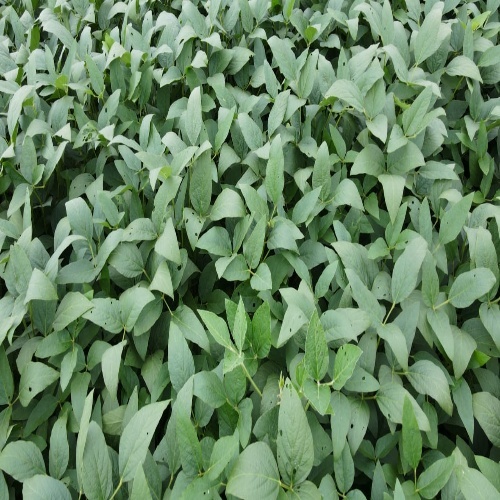
Label: Diabrotica_speciosa